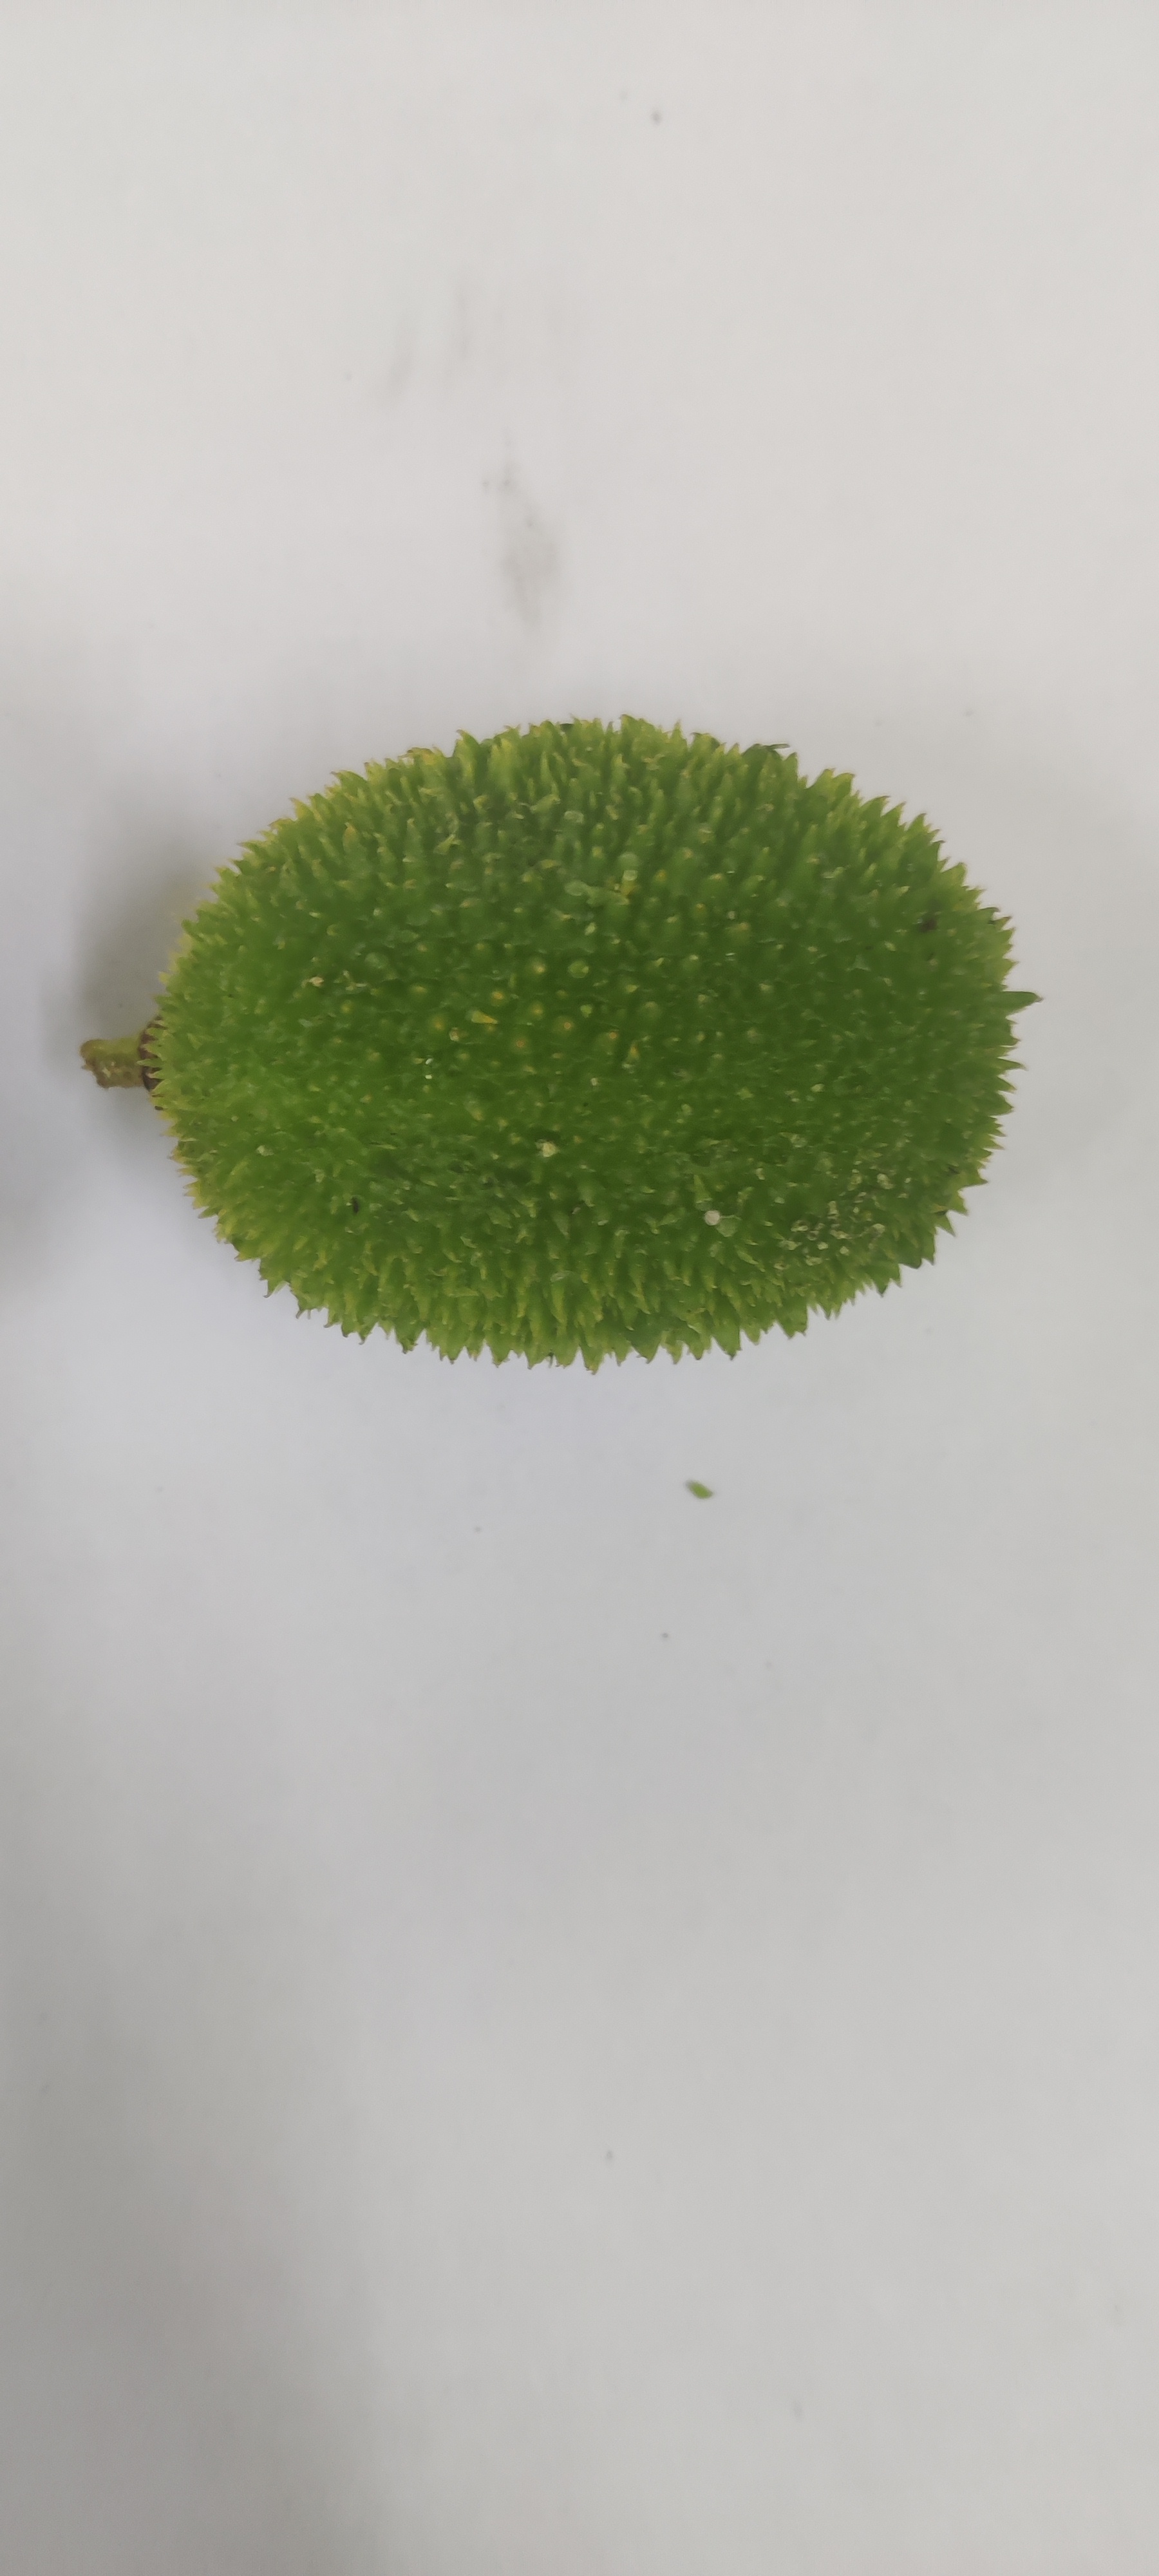
Crop: Spiny Gourd
Condition: Fresh